Wahbi al-Hariri

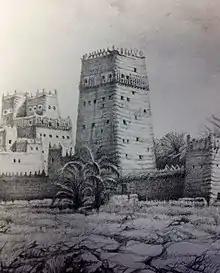
Drawing by Wahbi al-Hariri titled "Home of Jaber bin Hussein bin Naseeb", Najran, Saudi Arabia, 1981. Graphite on paper..

Princess Adelah bint Abdullah bin Abdulaziz Al Saud, who was active in the exhibition's planning in her capacity as president of the museum's Consultative Committee of the National Museum was also present to officiate the opening. In her remarks she said that "The purpose of having this exhibition at the National Museum is to focus on [Al-Hariri's] artwork which reflects the deep-rooted culture of the Kingdom". "Art also represents the bridge of knowledge that links past and present", she explains, in her preface to the exhibition book, and that al-Hariri, whom she considers "an illustrious name in history's memory", was an artist "who closely observed the world around him and recorded it through his passion for art." According to the princess the exhibition "From Washington to Riyadh" is "a tribute to the prolific artistic journey of Wahbi Al-Hariri. It recognizes him as one of the great masters who left us exceptional legacies and whose art attests to their creativity and ability to express with sensitivity the beauty that surrounded him."